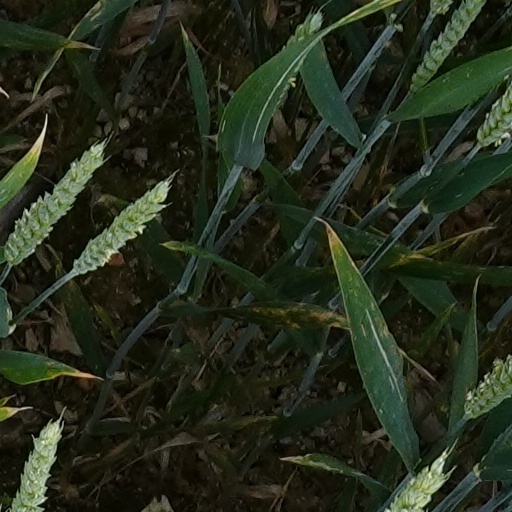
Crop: wheat